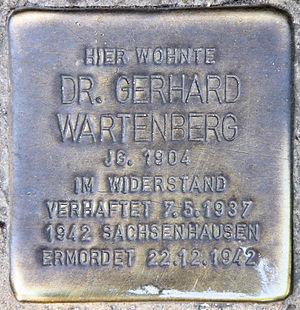
Gerhard Wartenberg est un écrivain, membre de l'Union Libre des Travailleurs Allemands et anarcho-syndicaliste allemand.